2009 Greek forest fires

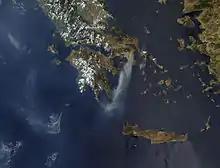
Satellite image showing the locations of some of the 2009 fires in Greece

The 2009 Greek forest fires were a series of massive wildfires that broke out across several areas in Greece during the summer of 2009. The fires began in Grammatiko, about north-east of the Greek capital, Athens on 21 August 2009 and spread quickly towards the suburbs, engulfing fourteen towns within the next three days. 10,000 residents of Agios Stefanos were asked to evacuate the area. Approximately 600 firefighters and soldiers, twelve fire-fighting aircraft and nine helicopters were deployed to extinguish the fire. These fires are the worst since 2007, though no casualties have been reported.